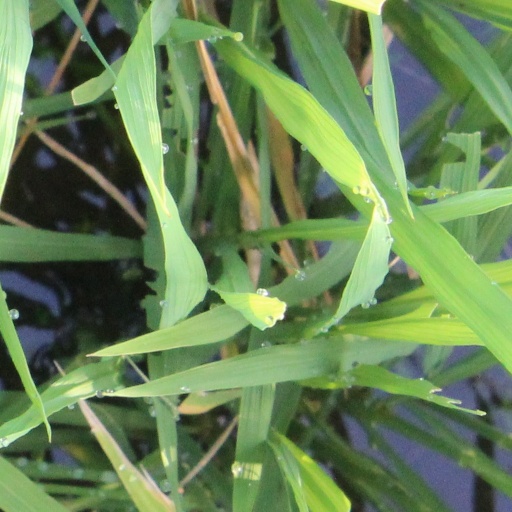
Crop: rice